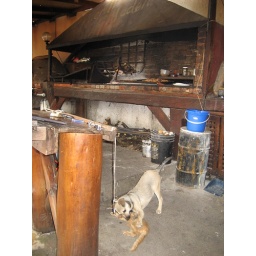
Colonia, Uruguay: cat and dog playing in the kitchen